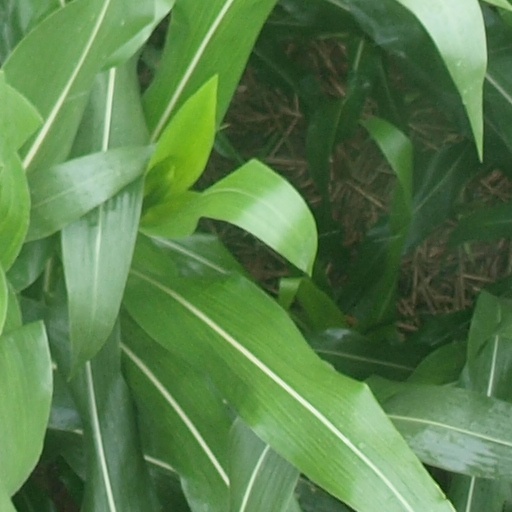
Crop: maize; corn